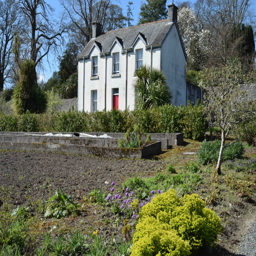
the gardeners house in one of the walled gardens